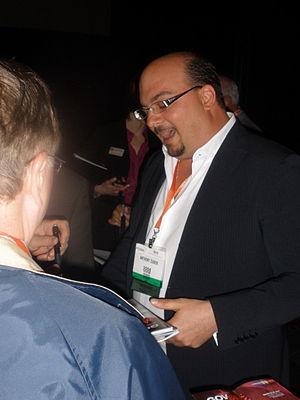
Anthony E. Zuiker, né le 17 août 1968 à Blue Island dans l'état de l'Illinois aux États-Unis, est un scénariste, un écrivain et un producteur américain.